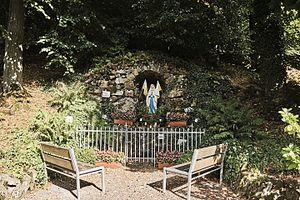
Après les apparitions de Lourdes, de très nombreuses répliques de la grotte de Lourdes sont réalisées, jusqu'en 1914. Ce n'est évidemment pas une date butoir. Après cette date, le nombre de copies de la grotte continue toujours d'évoluer. En 2015, un auteur a répertorié en France plus de 765 sites, et dans le reste du monde 321 copies de la grotte.